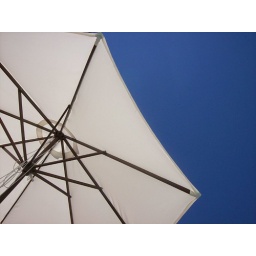
The blue sky in Palm Springs.